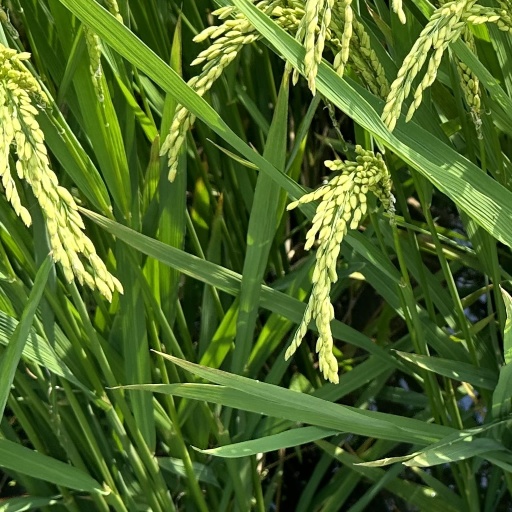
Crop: rice